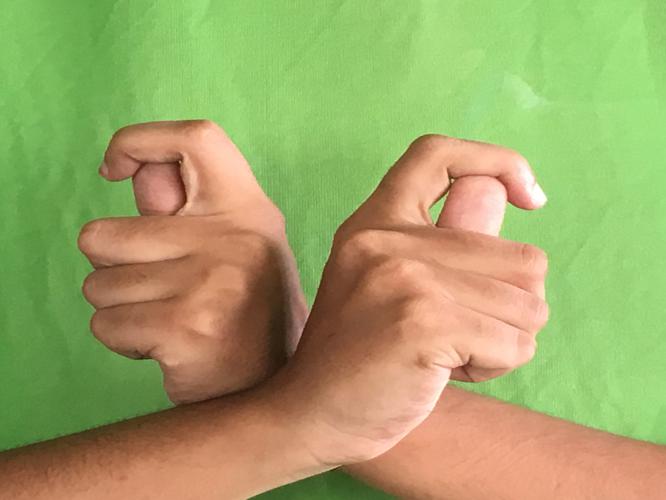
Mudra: Berunda
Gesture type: double_hand